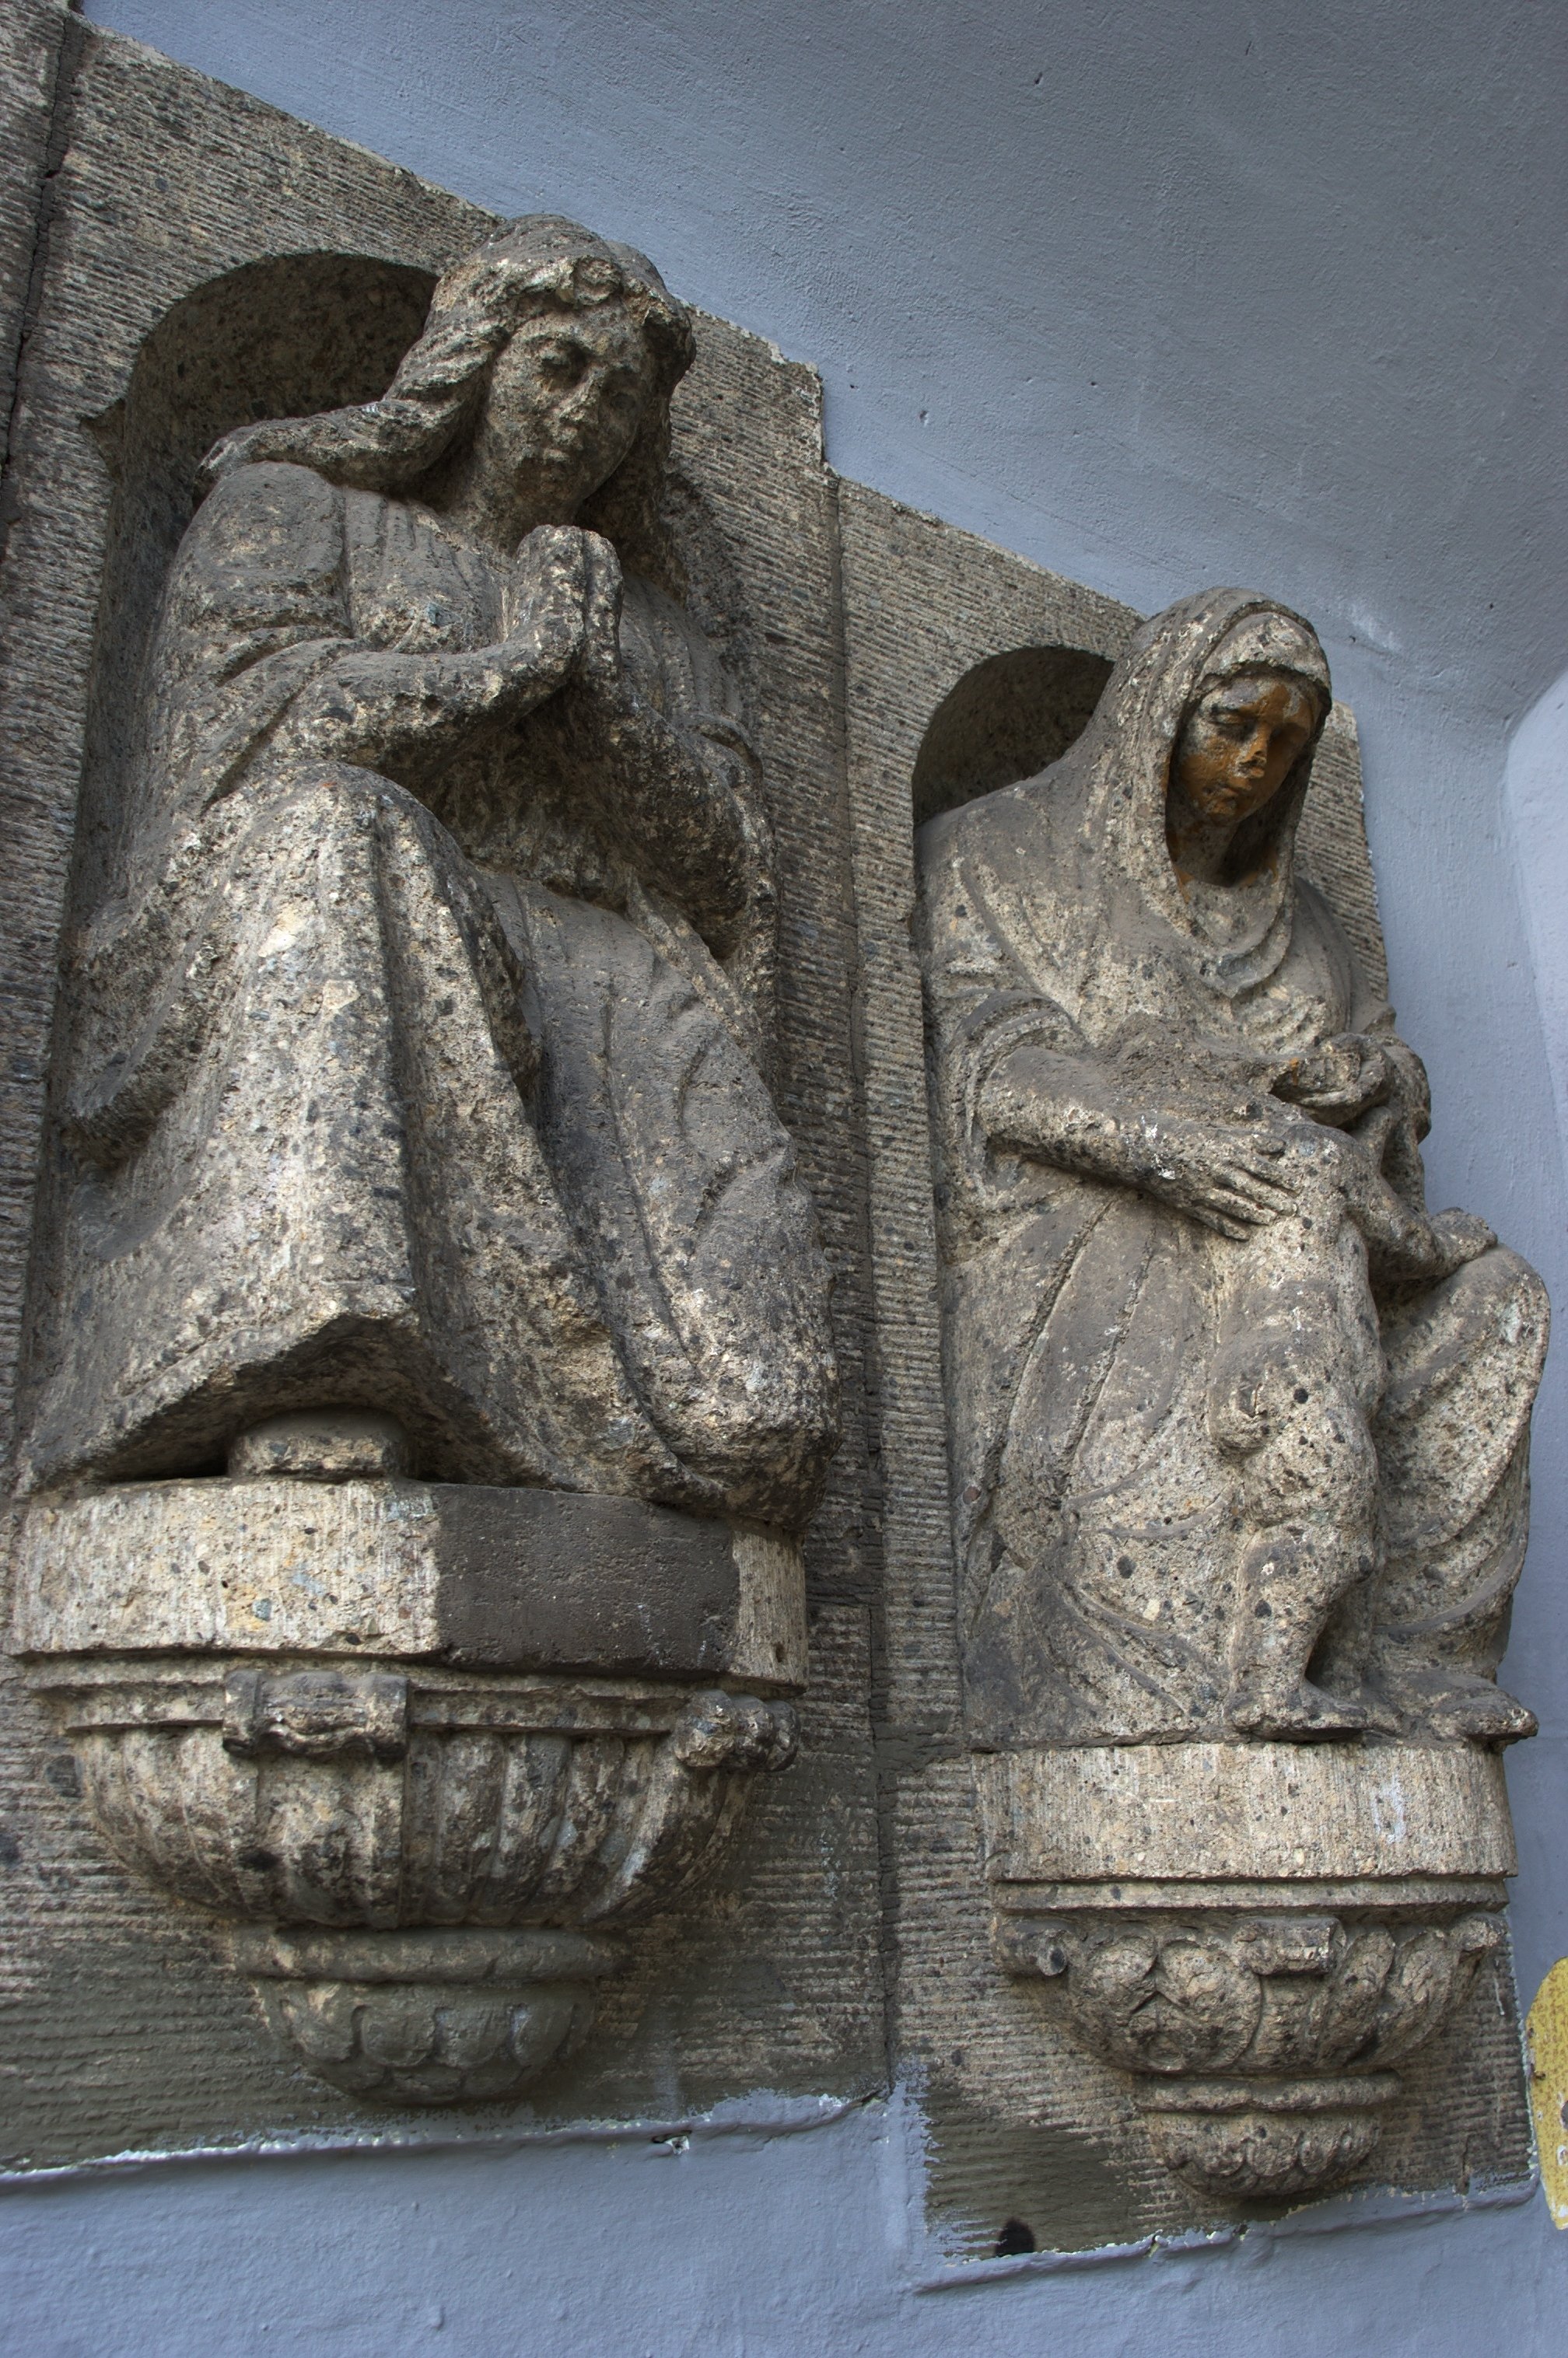
rock, monument, statue, sculpture, art, 2011, temple, rawtherapee, germany, deutschland, berlin, history, pentax, carving, relief, 20mm, lenstagged, steffenzahn, guesswhereberlin, k100d, justpentax, iamflickr, cosina, voigtlander, skopar, colorskopar, cv20, colorskopar20mmf35slii, 20mmf35slii, voigtlander20mm, cv2035, skopar20mmf35, stele, cosinavoigtl nder, cosinavoigtl ndercolorskopar20mmf35, voigtl nder20mmf35colorskoparslii, voigtl nder20mmf35, stone carving, ancient history